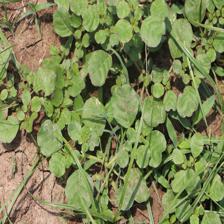
Label: BroadLeafWeed